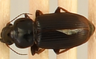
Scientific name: Harpalus amputatus
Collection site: Konza Prairie Agroecosystem NEON (KONA), plot KONA_005